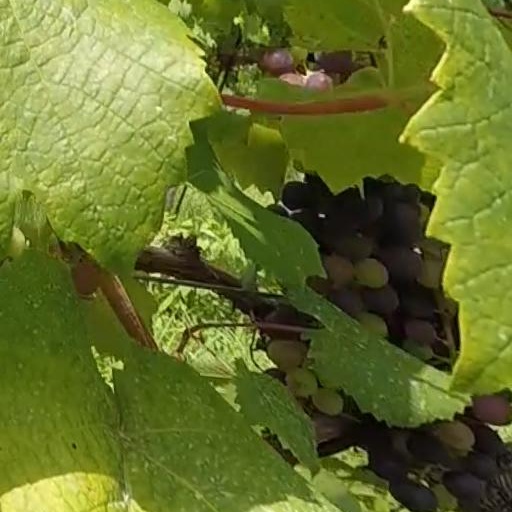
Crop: grape